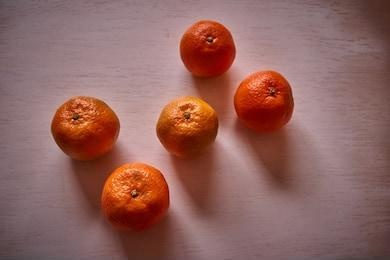
Label: mandarine